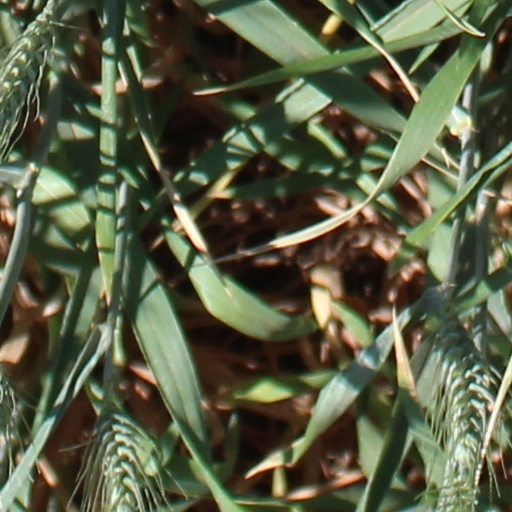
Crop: wheat